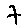
Label: 7